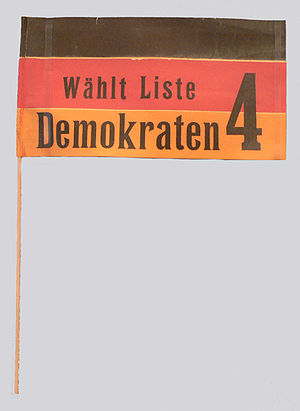
Deutsche Demokratische Partei
Flag med partiets farver ved valg i 1929.
Deutsche Demokratische Partei var et tysk venstreliberalt politisk parti under Weimartiden. Det eksisterede fra 1919 til 1933.